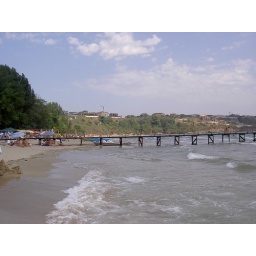
our house is on top of the hill the furthest left just by the tree